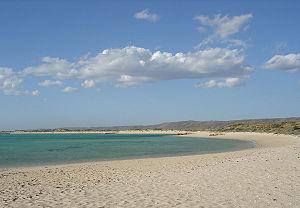
La côte de Ningaloo est une côte située en Australie-Occidentale. Elle a été reconnue site du patrimoine mondial en 2011.
Exmouth est une ville d'Australie-Occidentale, à la pointe du Cap du Nord-Ouest. Elle est située à 1270 kilomètres au nord de Perth, la capitale de l'État, et 3 366 kilomètres au sud-ouest de Darwin.
Cet article recense les sites inscrits au patrimoine mondial en Australie.